Tokyo Big Sight

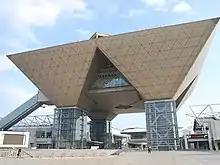
Photo

The architectural element most associated with the Tokyo Big Sight name, the glass and titanium-panelled Conference Tower appears as a set of four inverted pyramids mounted upon large supports. The first floor comprises an 1,100-seat reception hall and four conference rooms of varying size. The second floor comprises the "Entrance Plaza" which is the main access area, the glass-roofed "Event Plaza", the "Entrance Hall" which leads to the exhibition halls proper, and the "Exhibition Plaza". There are no floors three through five due to the structure's above-ground stature.